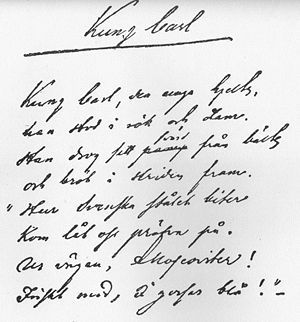
Esaias Tegnér / Frithiofs saga
Digtet "Karl XII"
Esaias Tegnér var en svensk digter, farfar til Esaias den yngre og Elof Tegnér.